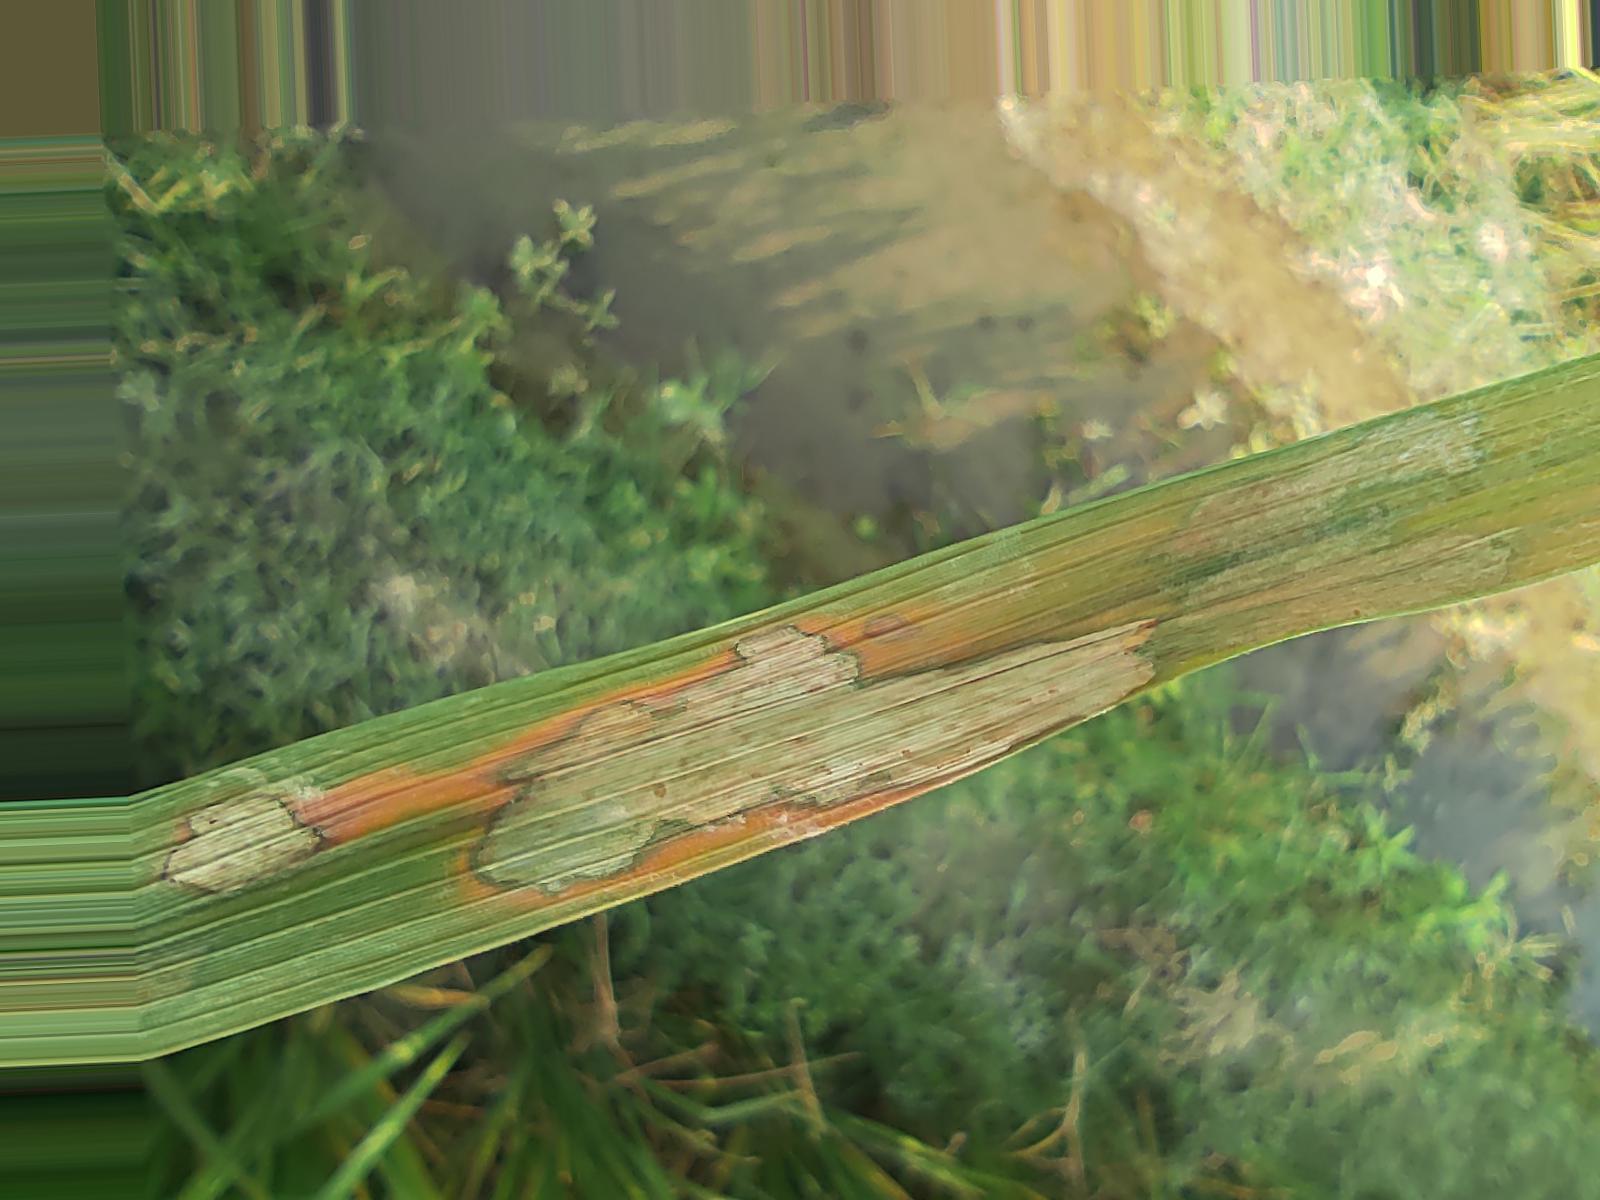
Nhãn: Bệnh Đốm Vằn ( Khô vằn ) ( Sheath Blight )